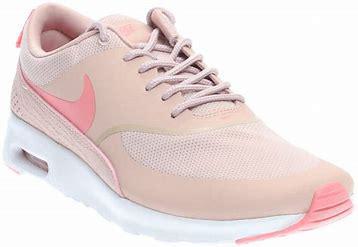
Brand: Nike
Model: Air Max Thea